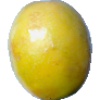
Label: Maracuja 1